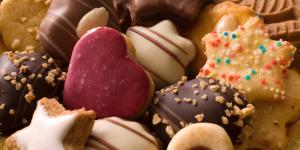
galletas faciles y riquisimas